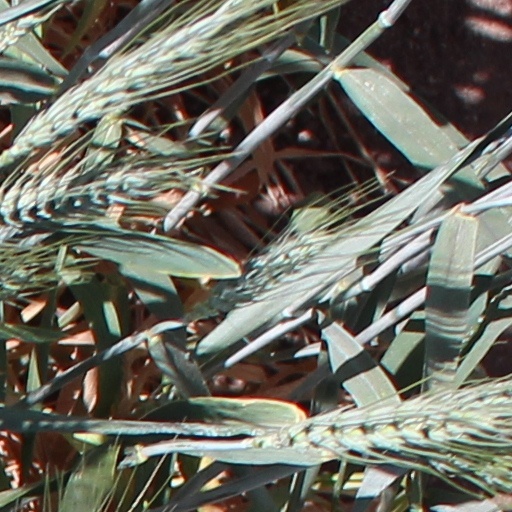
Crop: wheat